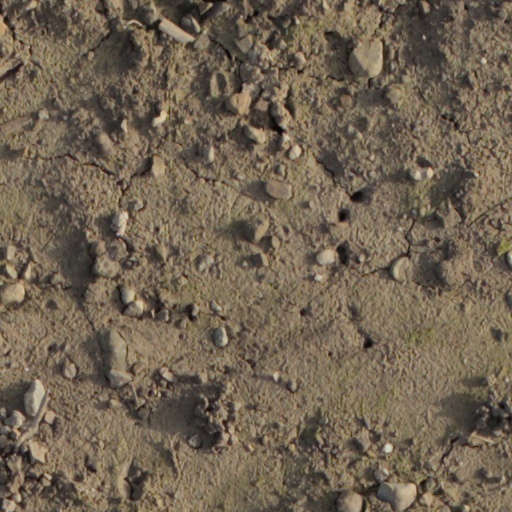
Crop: wheat